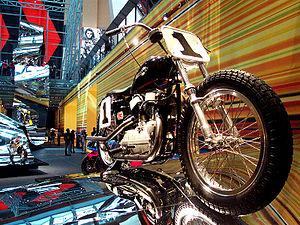
La Harley-Davidson KR ou KR750 est une moto de compétition construite par Harley-Davidson de 1952 à 1969 pour les courses de flat-track. Son moteur a également été utilisé sur une version extrapolée pour les courses sur route, la KRTT. Dès sa présentation, la KR domina les courses de moto aux États-Unis. En 1970, elle fut remplacée par une moto à l'immense carrière qui remporta de nombreuses courses aux États-Unis, la XR-750.